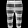
Label: Trouser